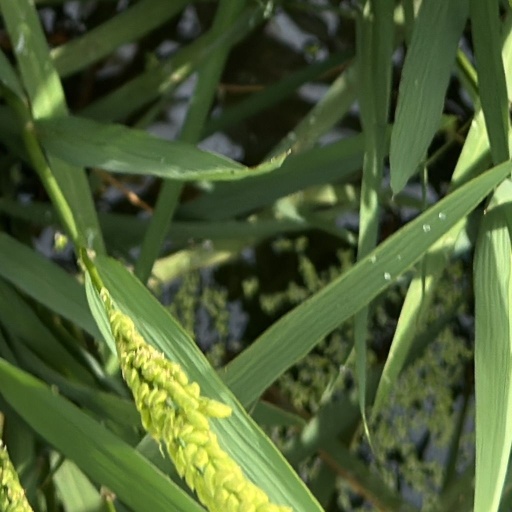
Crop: rice